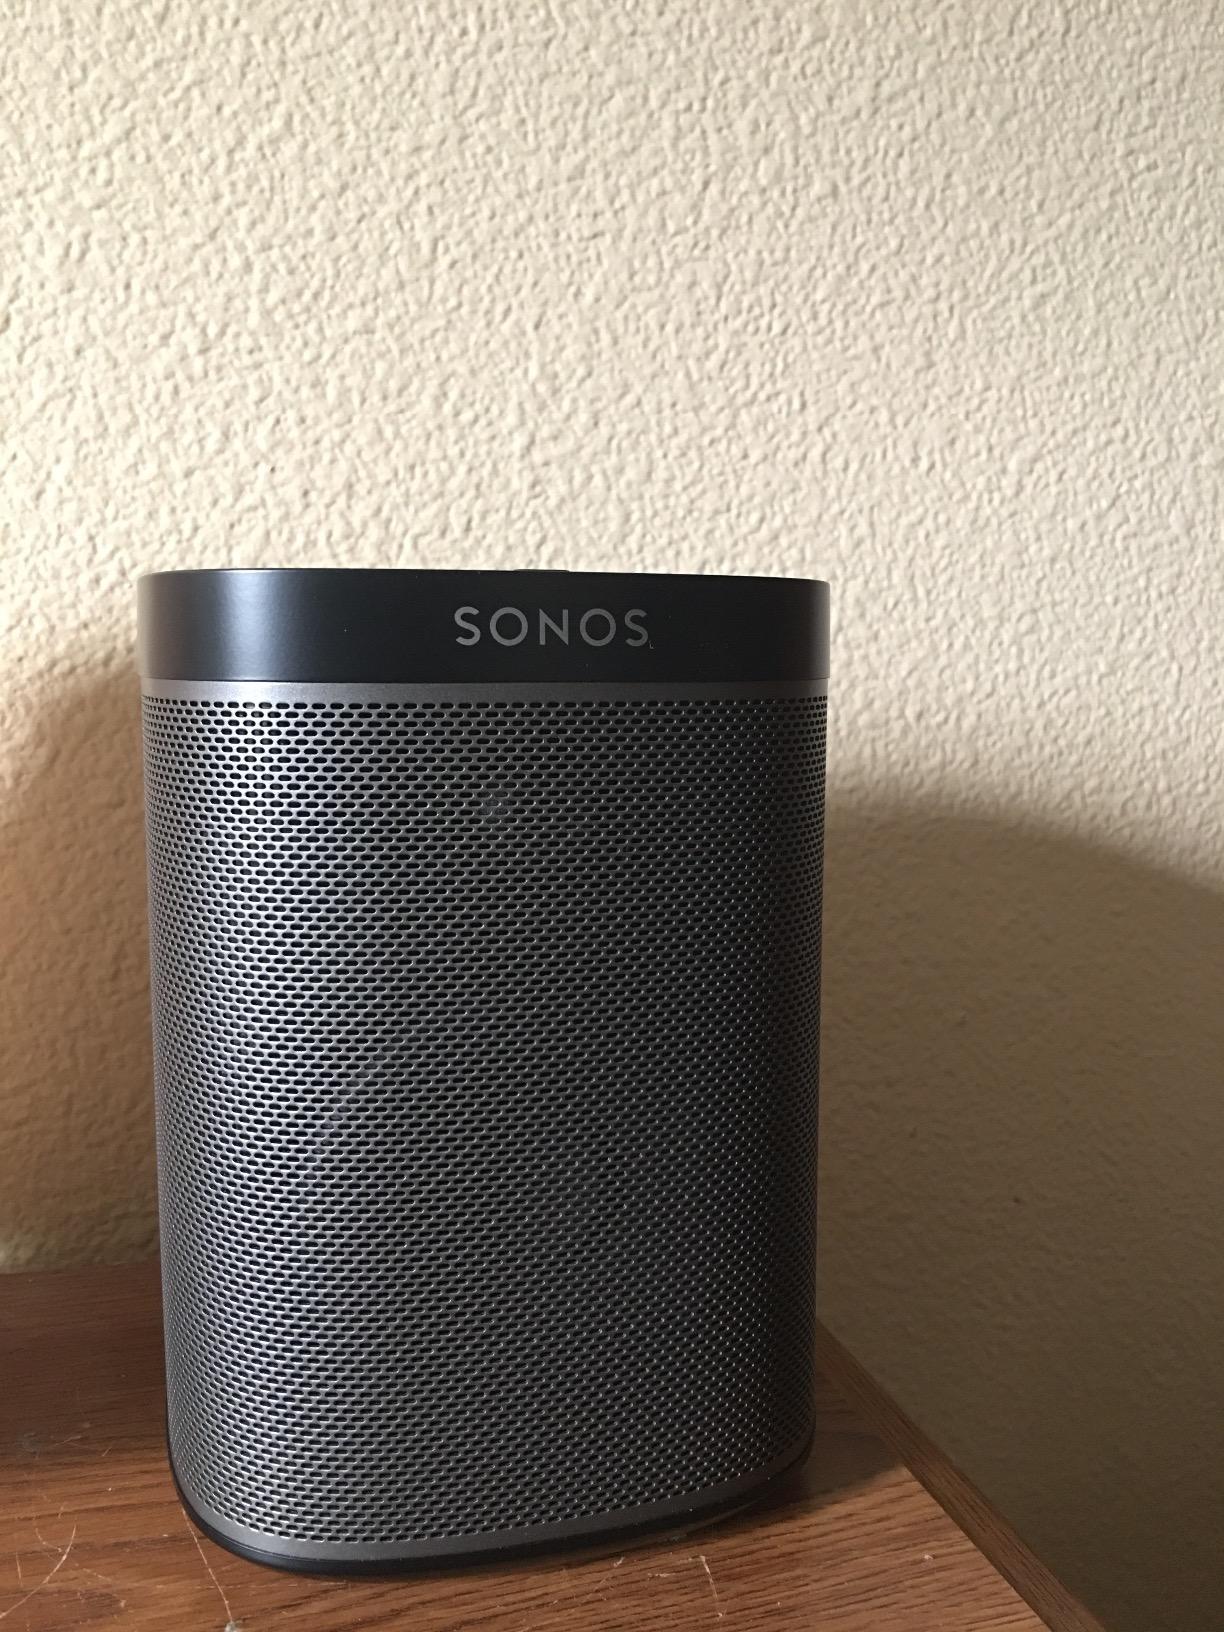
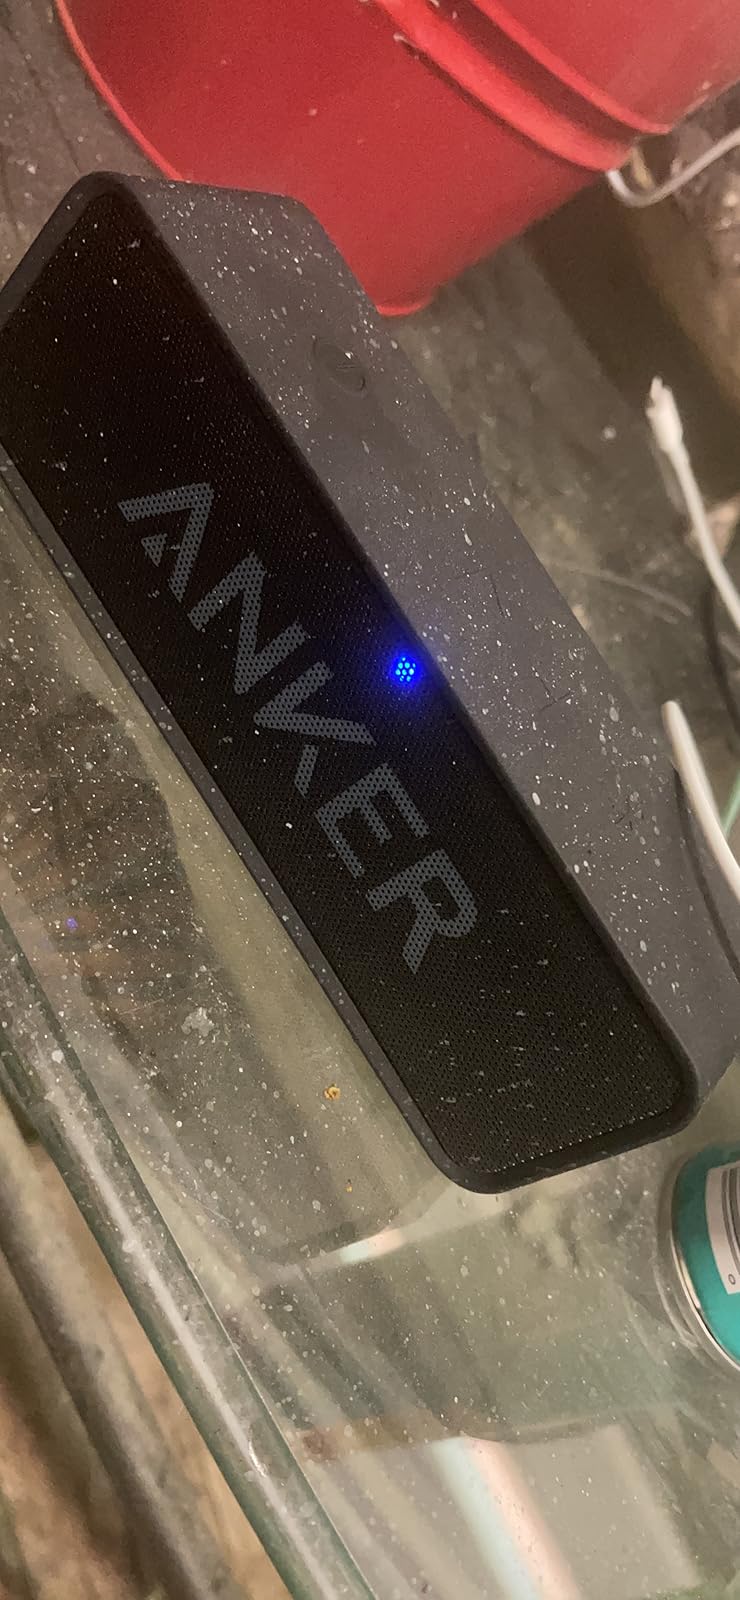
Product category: speaker
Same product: no